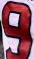
Number: 9